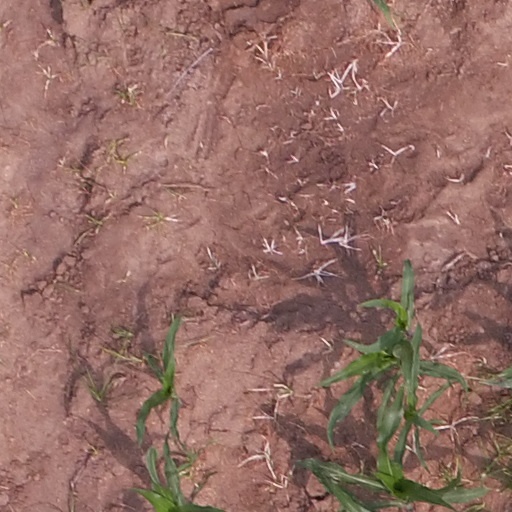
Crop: maize; corn